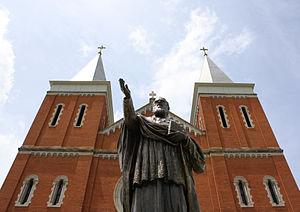
L'archi-abbaye Saint-Vincent est un monastère de moines bénédictins sis à Latrobe en Pennsylvanie. Fondée en 1846 par des moines venus d'Allemagne elle est la plus ancienne abbaye bénédictine des États-Unis. C'est aujourd'hui la communauté bénédictine la plus nombreuse au monde, puisqu'elle comprend 170 moines.